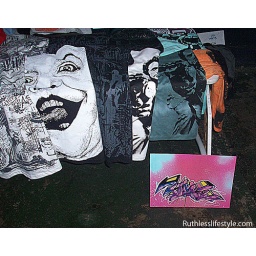
My clothing line at lennys bar in atlanta, ga